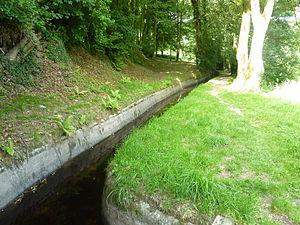
Huelgoat
Huelgoat ou Le Huelgoat est une commune française dans le département du Finistère, en région Bretagne. Huelgoat est un ancien chef-lieu de canton, et est aussi membre de Monts d'Arrée Communauté ainsi que du parc naturel régional d'Armorique.